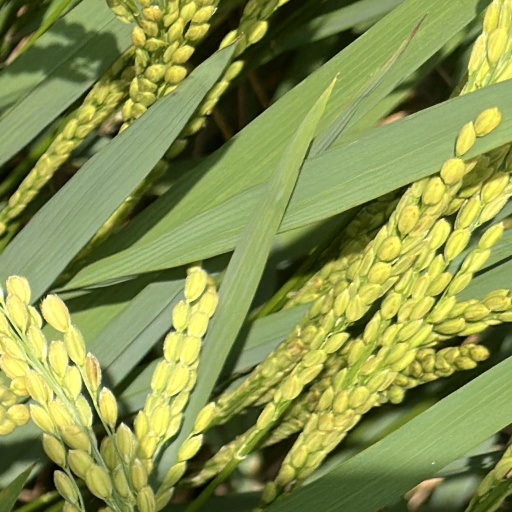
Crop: rice